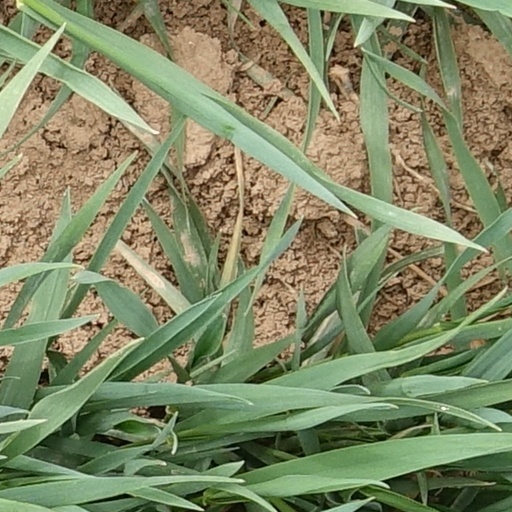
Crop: wheat